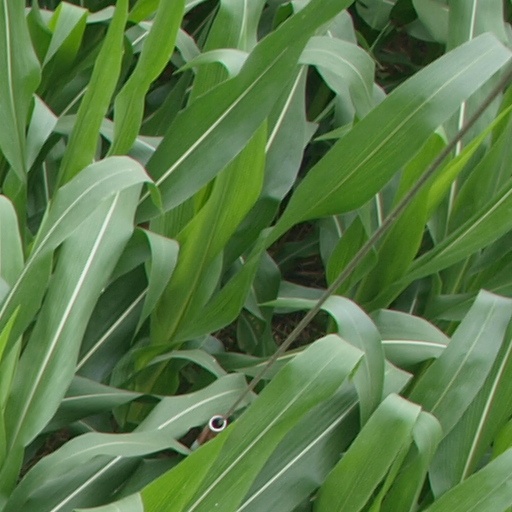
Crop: maize; corn